Western gerygone

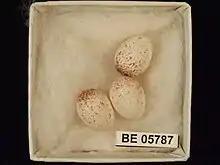
Western gerygone eggs from Balranald, NSW (Museums Victoria)

Breeding usually occurs between September and January, but has been recorded from August to March. Courtship involves intricate chases between pairs. Territories are maintained throughout the breeding season and territorial disputes involve agitated calls. Males display by intensely fluttering their wings and tail, with their bodies tilted horizontally.